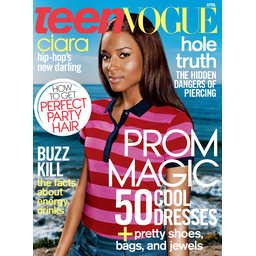
Label: paper